123rd Siege Battery, Royal Garrison Artillery

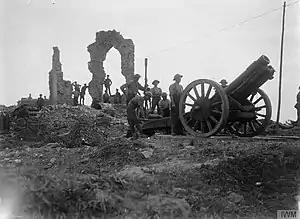
6-inch howitzer and crew during the Ypres offensive, 1917.

On 2 July 1917 123rd Siege Bty moved to 57th HAG and then on to 10th HAG on 9 July; both these heavy groups were assigned to Fifth Army, whose heavy guns were engaged in a long artillery duel with the Germans throughout July in preparation for the Third Ypres Offensive. Slowly the British got the upper hand, and a large proportion of German guns were out of action when the infantry attacked on 31 July (the Battle of Pilckem). While the field guns and light howitzers fired their creeping and standing barrages, the 6-inch howitzers fired 'back barrages' behind the German second line to break up counter-attacks and destroy machine guns firing at long range. The attack was a partial success, but Fifth Army's guns were also suffering badly from German counter-battery (CB) fire, and the offensive bogged down. A second push on 16 August (the Battle of Langemarck) suffered from rushed artillery planning and was unsuccessful.